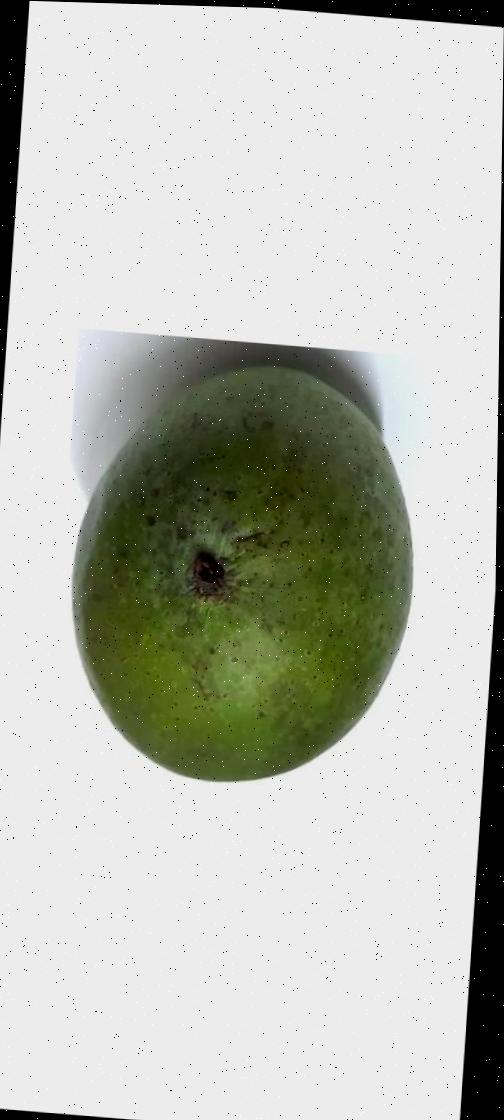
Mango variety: Ashshina Zhinuk